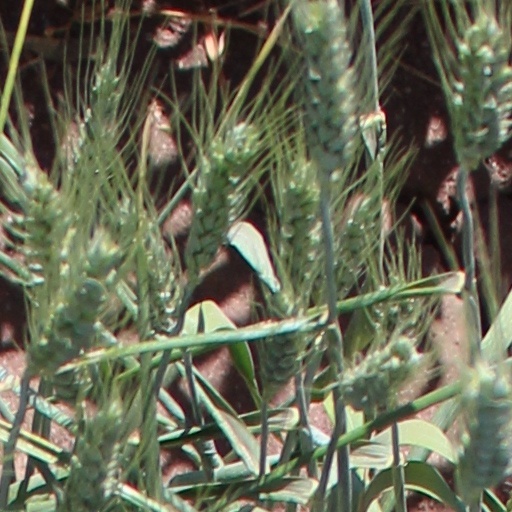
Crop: wheat